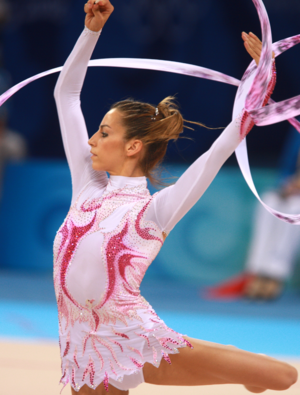
Almudena Cid Tostado est une gymnaste rythmique espagnole, née le 15 juin 1980 à Vitoria-Gasteiz, dans la province d'Alava, au Pays Basque. Elle a été sept fois championne d'Espagne de sa discipline.